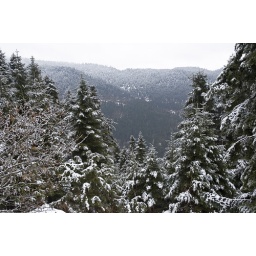
Christmas tree in the forest near Plastira lake in Central Greece